TCDD E 40000

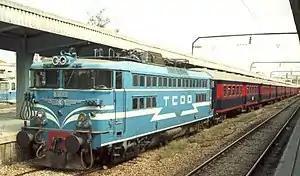
E40 013 at the head of a eastbound Adapazarı Express regional train at Adapazarı in 2004.

TCDD E40000 is a series of electric locomotives used by the Turkish State Railways. The batch consisted of 15 units delivered in 1969. The locomotives have a power output of 2,945 kW and are capable of 130 km/h.